List of caves in Jamaica

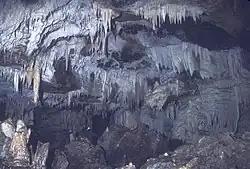
Formations in Coffee River Cave

This is a list of notable caves in Jamaica. There are over 1,000 cave systems in the island of Jamaica.